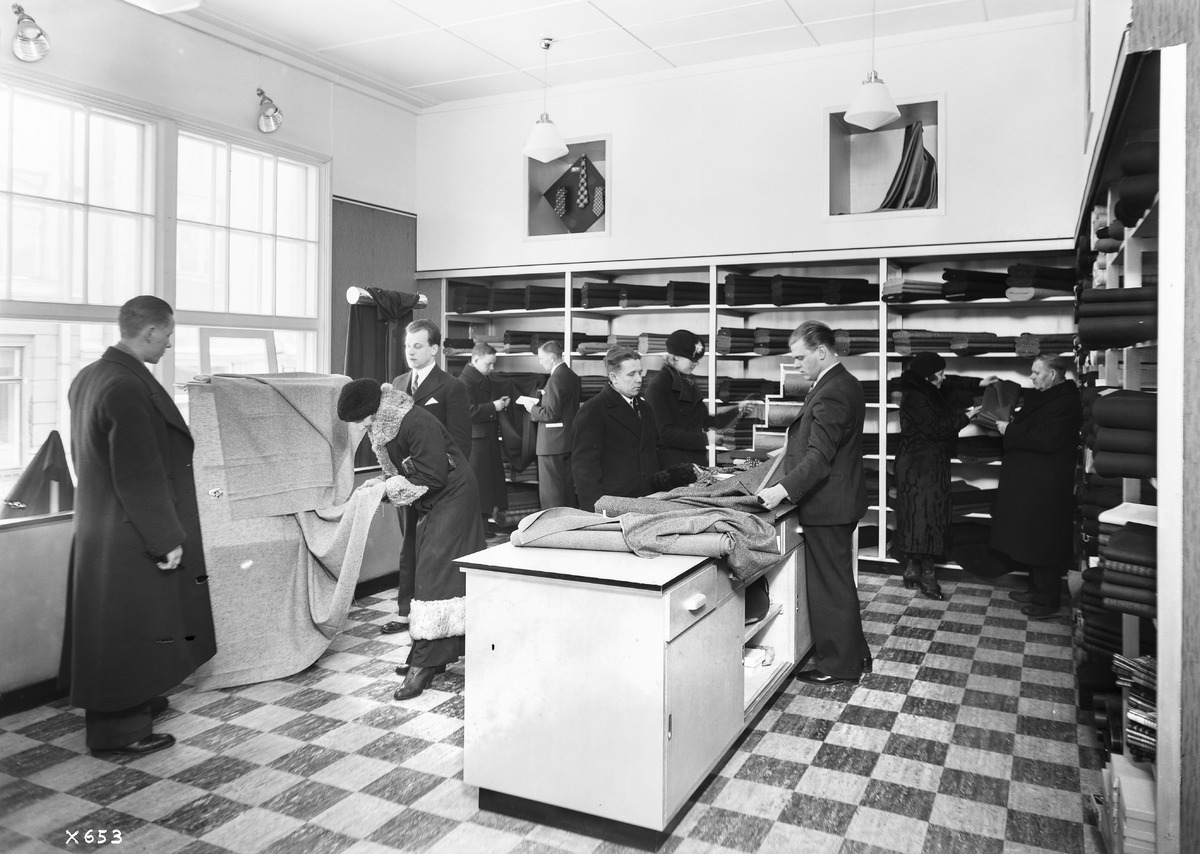
Asiakkaita Kuusinen Oy:n myymälässä
Customers at a store of Kuusinen Oy
sisällön kuvaus: Asiakkaita Kuusinen Oy:n Oulun liikkeen myymälässä 2.10.1936. content description: Customers at the store of the Oulu branch of Kuusinen Oy on October 2, 1936.
Vuosi: 1936
Paikka: Suomi, Oulu, Suomi, Pohjois-Pohjanmaa, Oulu
Aiheet: Kuusinen Oy; sisäkuva; myymälät; asiakkaat; stores; customers